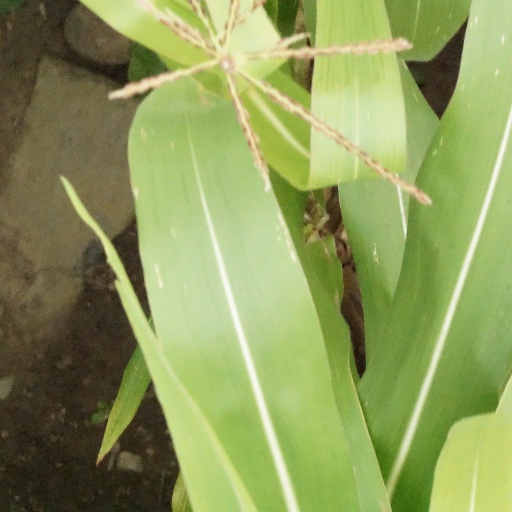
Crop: maize; corn